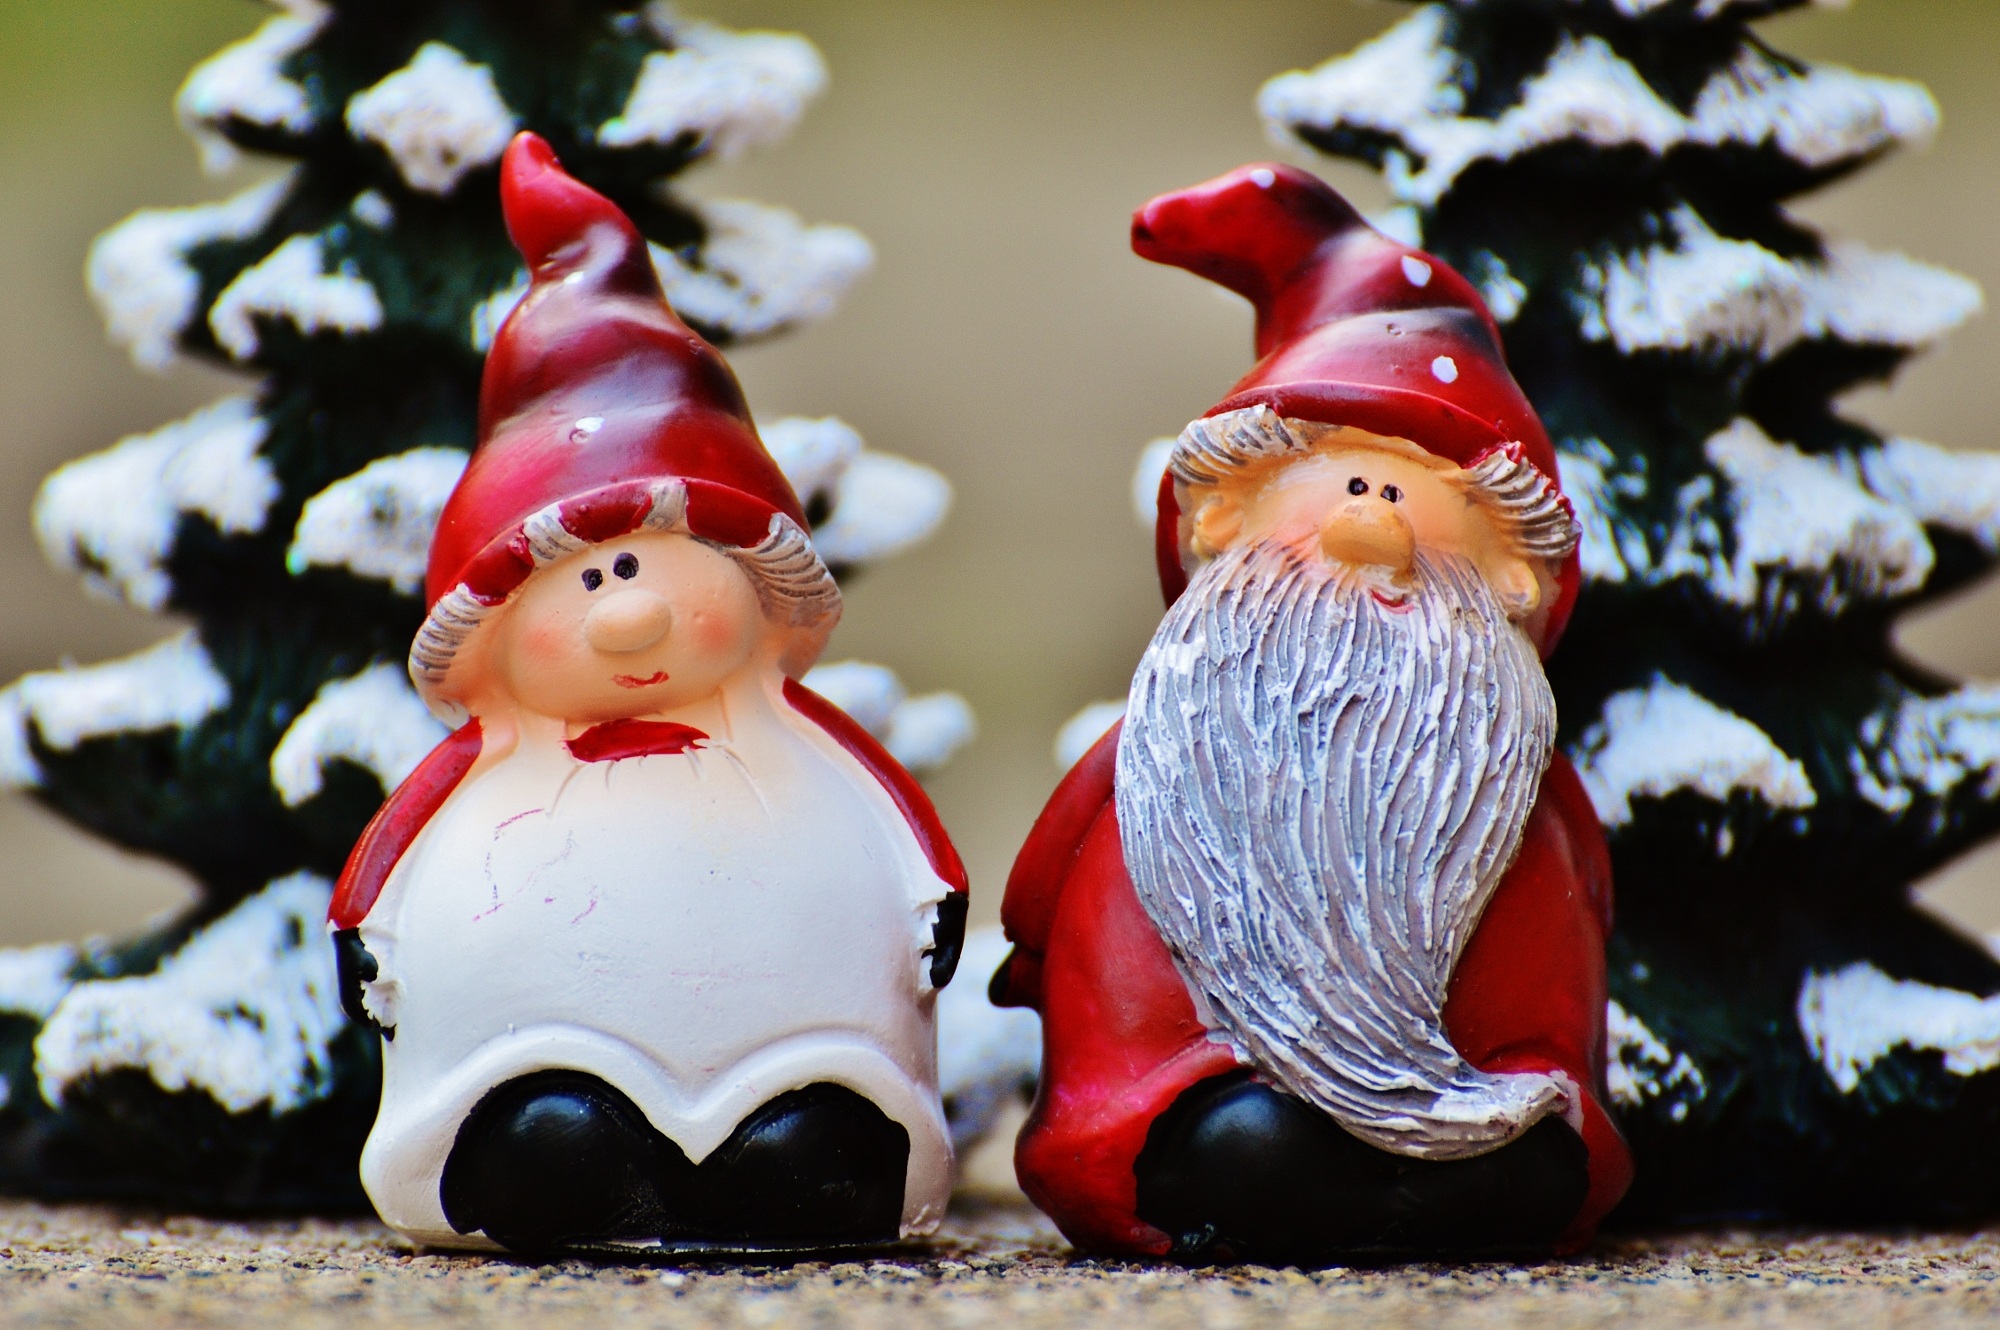
sweet, cute, monument, statue, food, red, christmas, dessert, christmas decoration, fun, funny, pair, santa claus, sweetness, imp, garden gnome, fictional character, lawn ornament